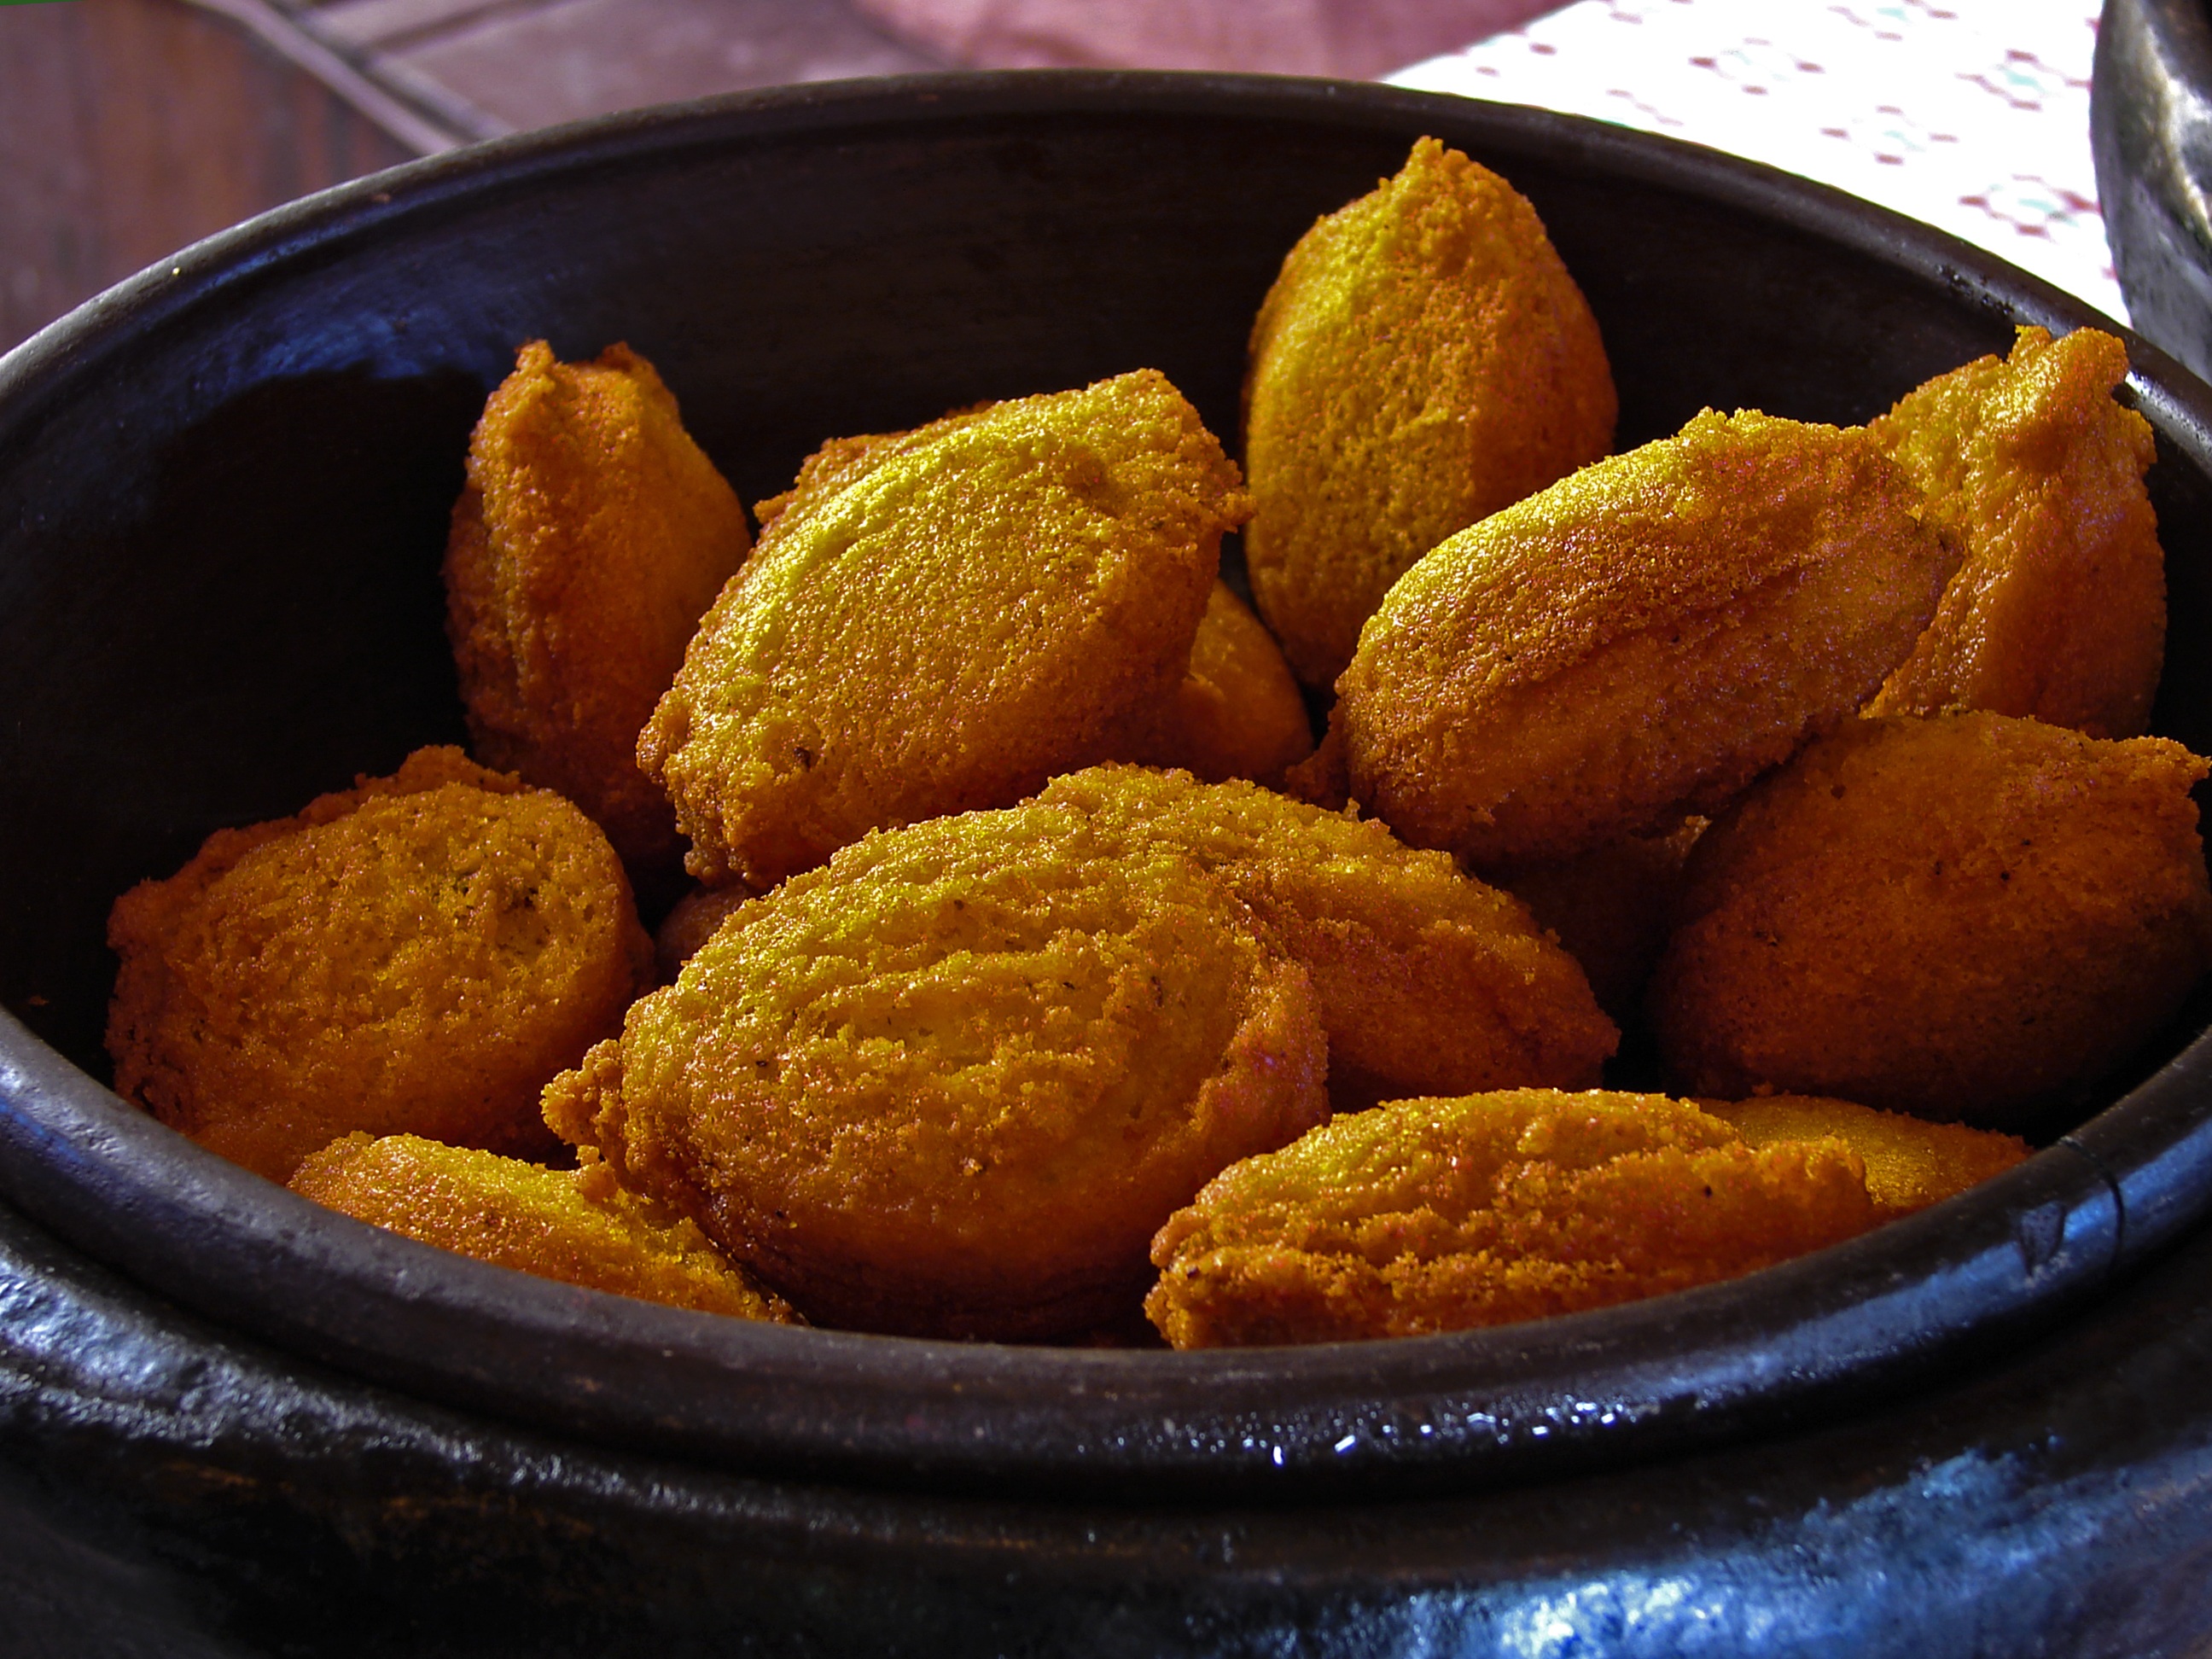
dish, food, produce, vegetable, fast food, cuisine, vegetarian food, gastronomy, flowering plant, junk food, arancini, fritter, snack food, fried food, indian cuisine, cooking plantain, acaraj, bahian cuisine